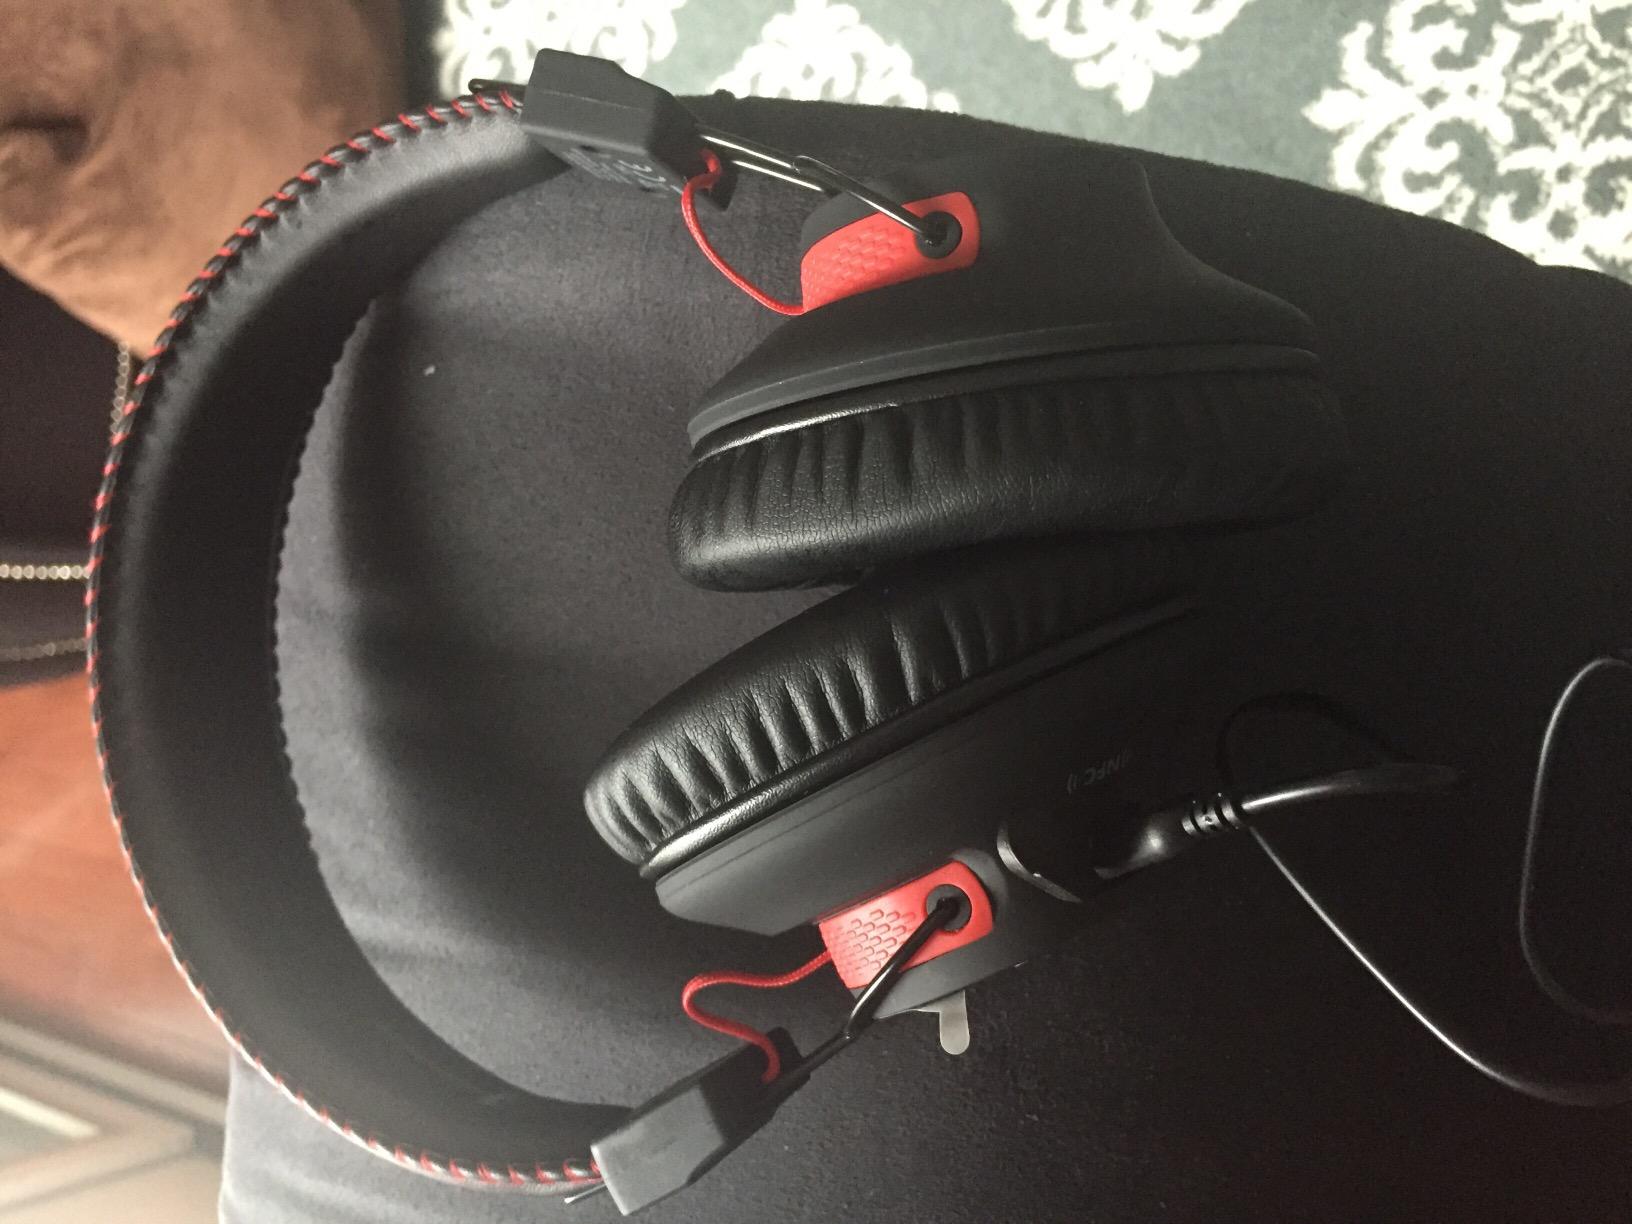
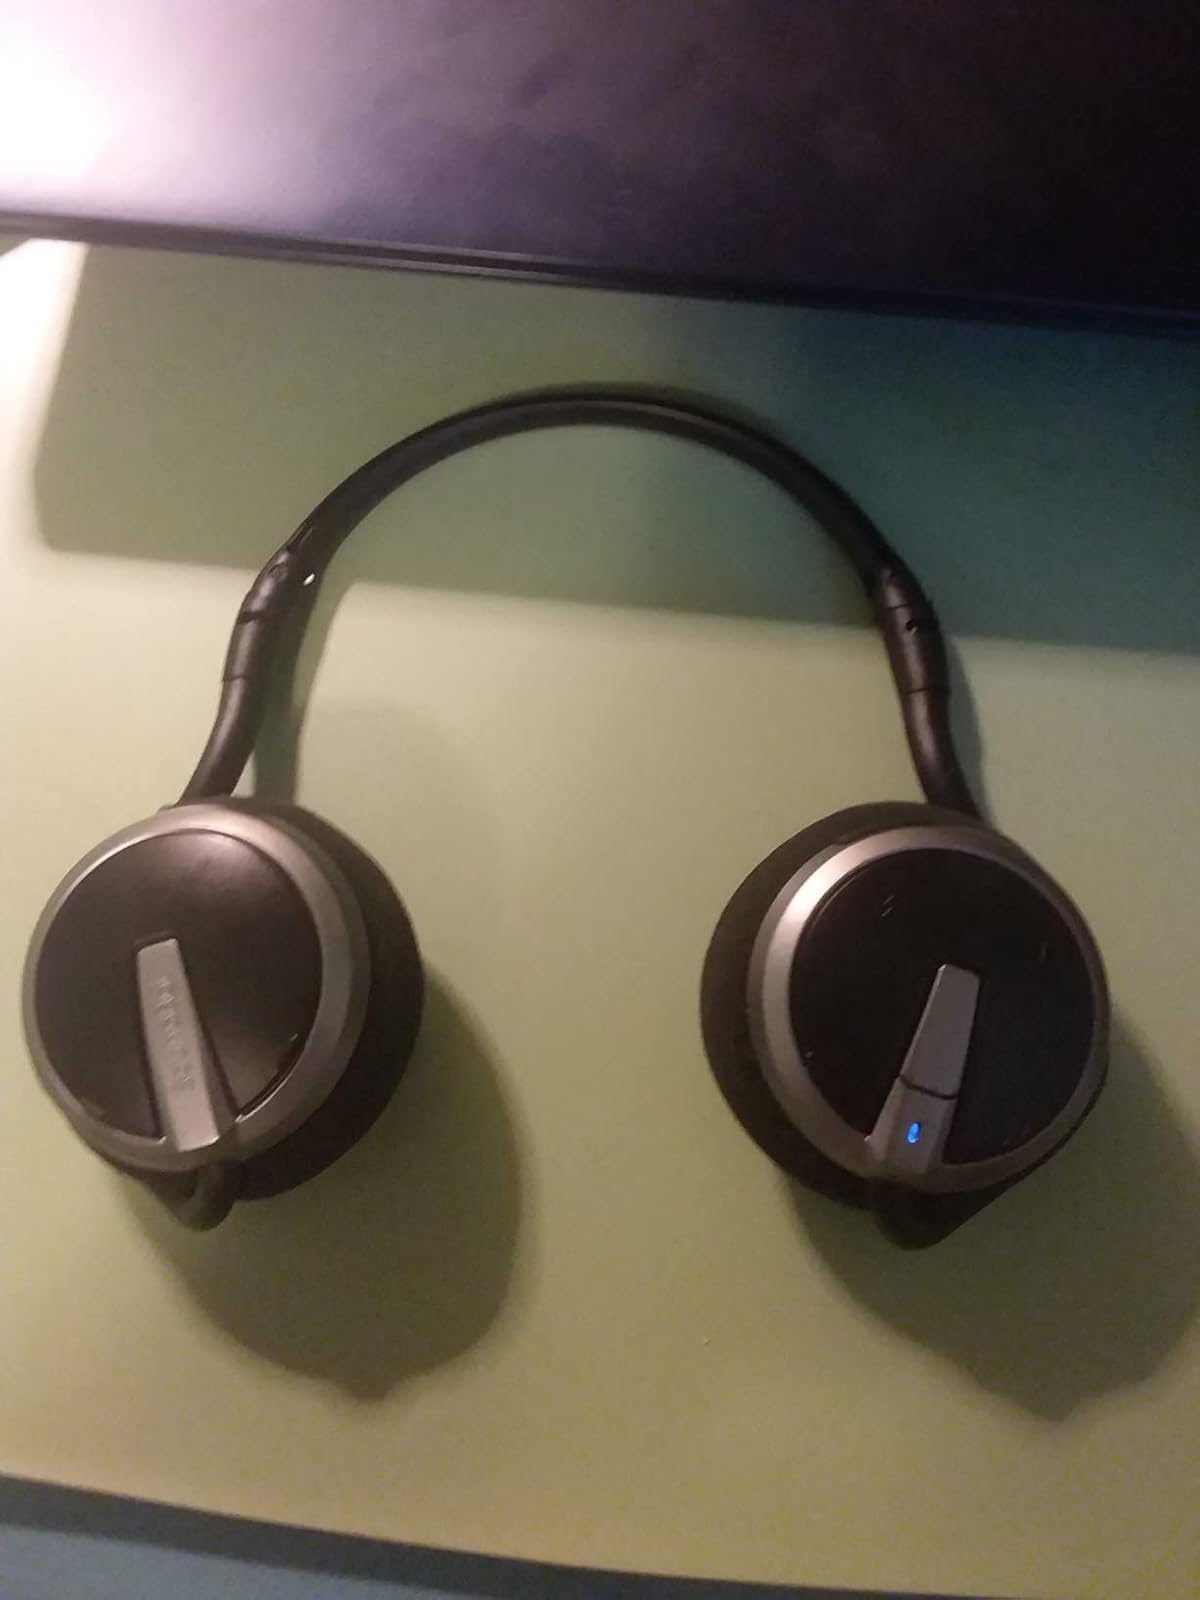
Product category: headphones
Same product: no